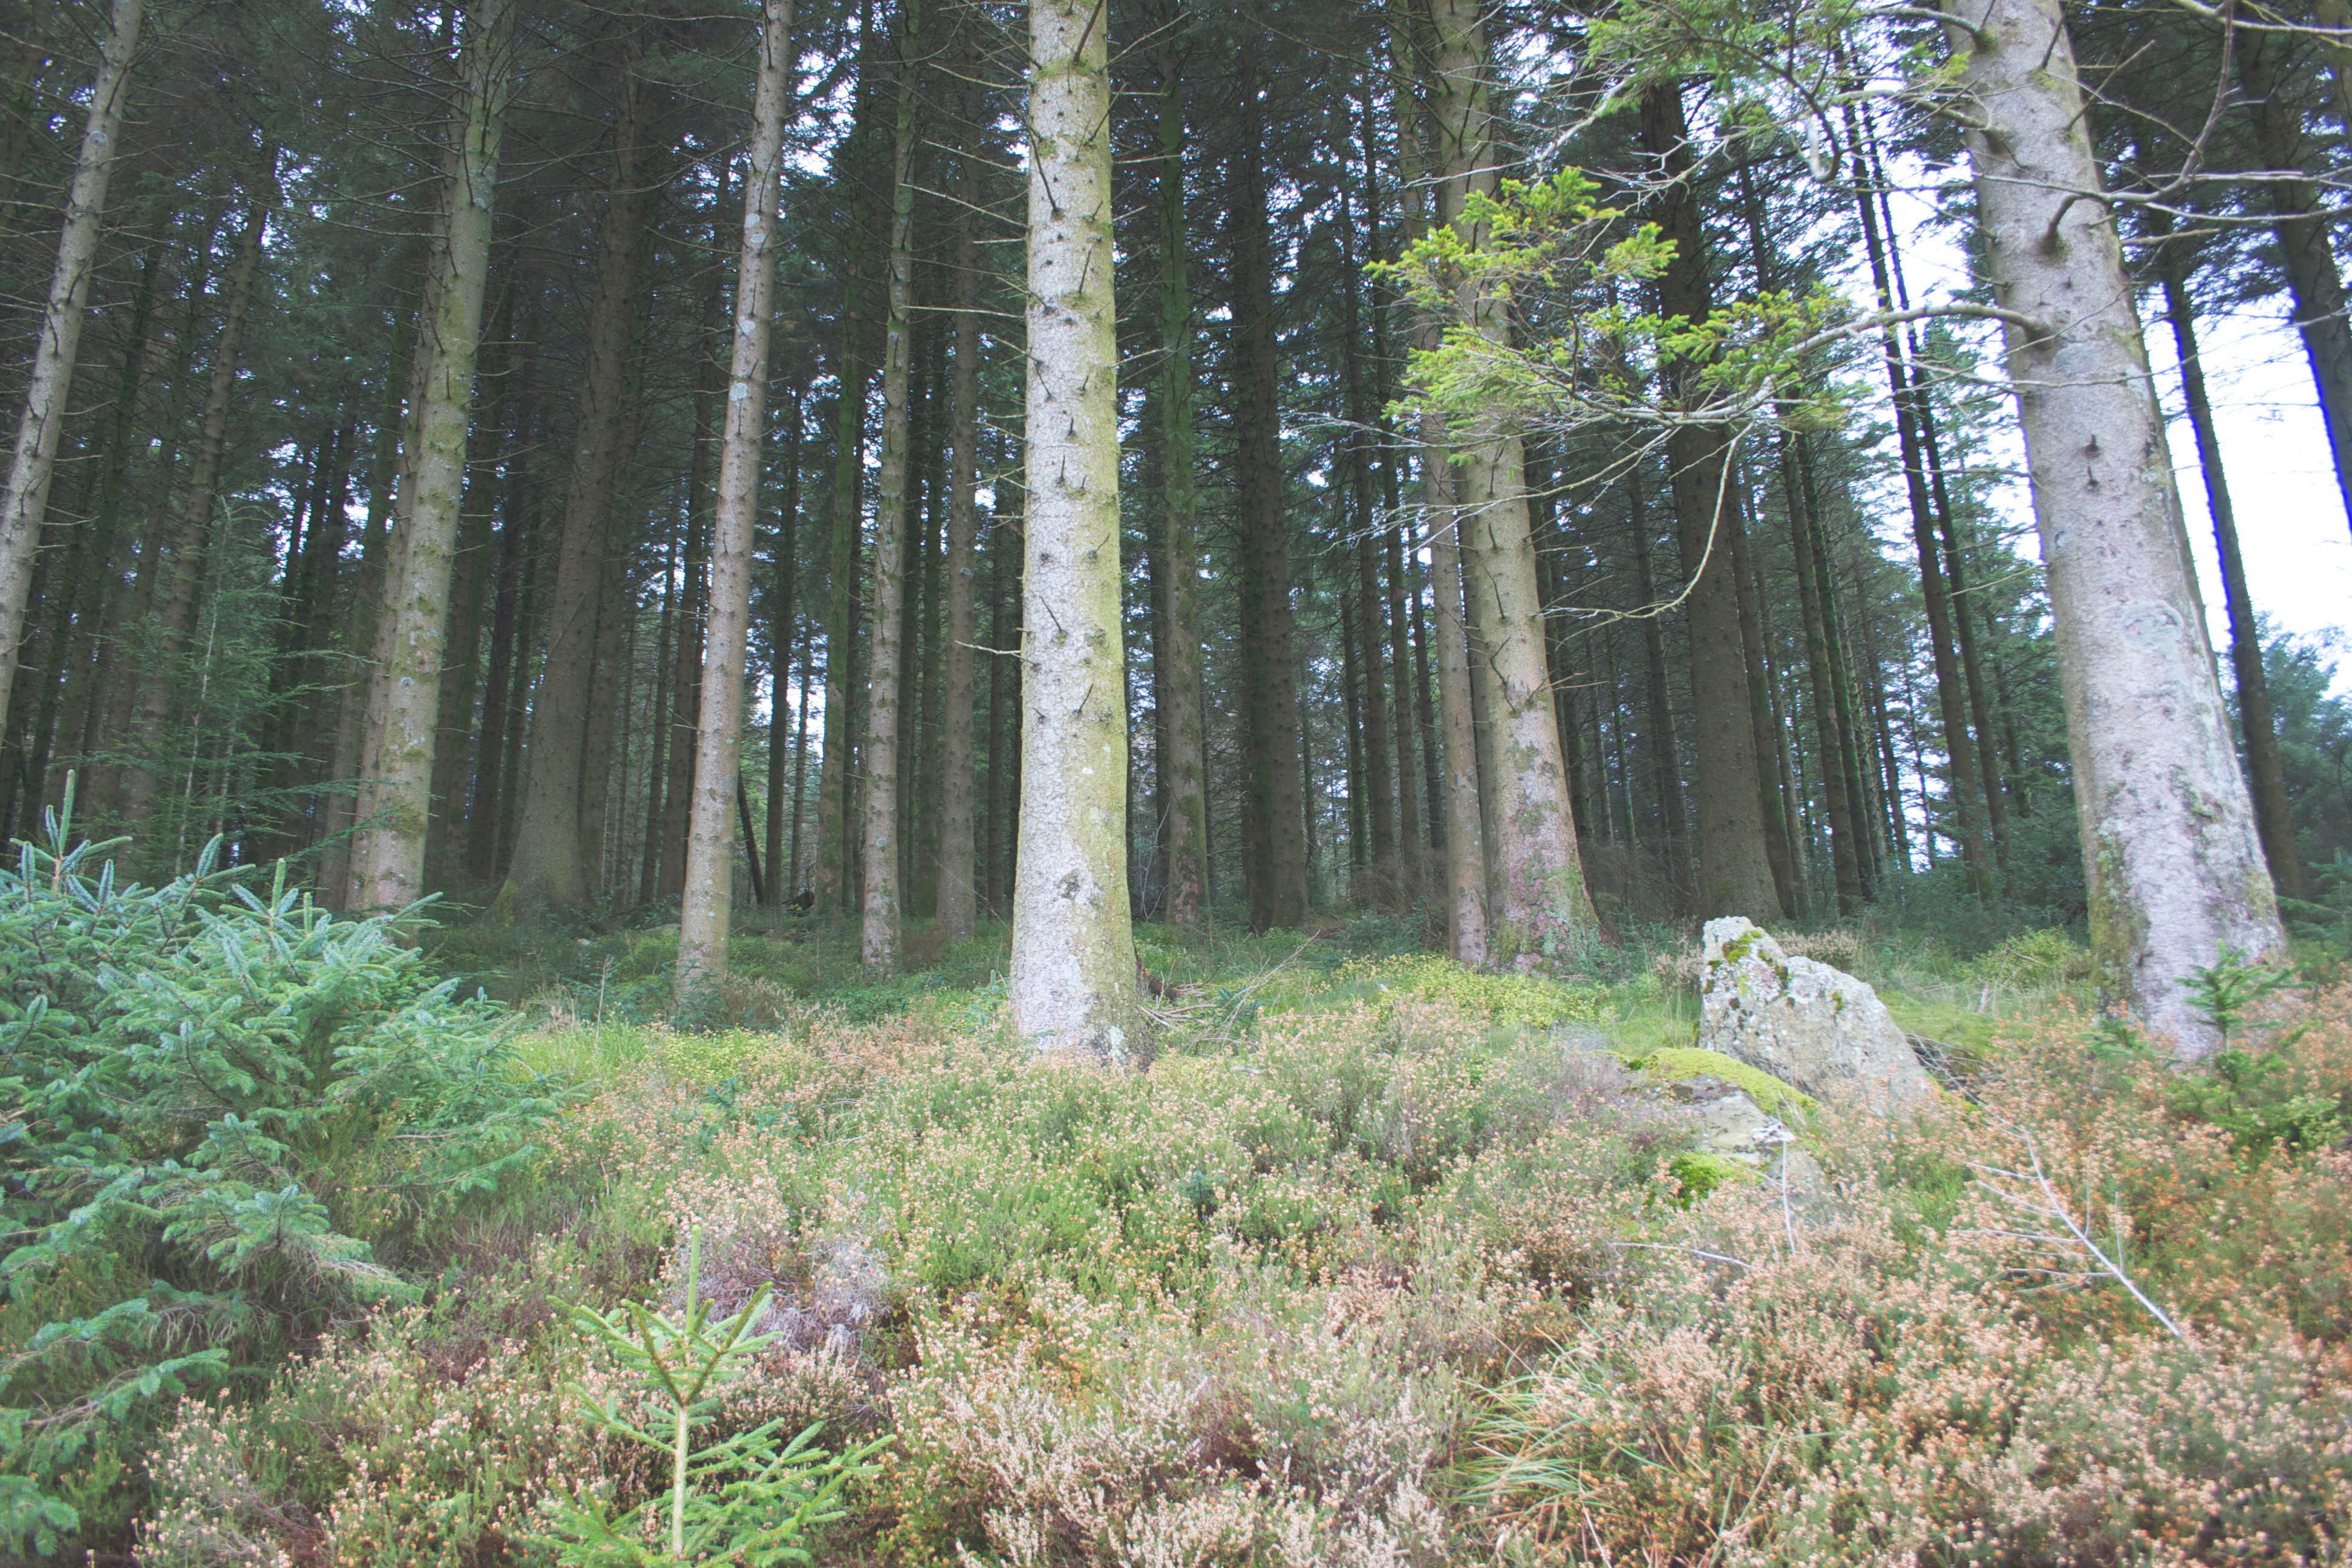
tree, forest, wilderness, plant, trail, spruce, woodland, habitat, ecosystem, biome, old growth forest, natural environment, woody plant, temperate broadleaf and mixed forest, temperate coniferous forest, land plant